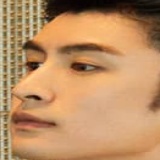
diễn viên Trương Vân Long